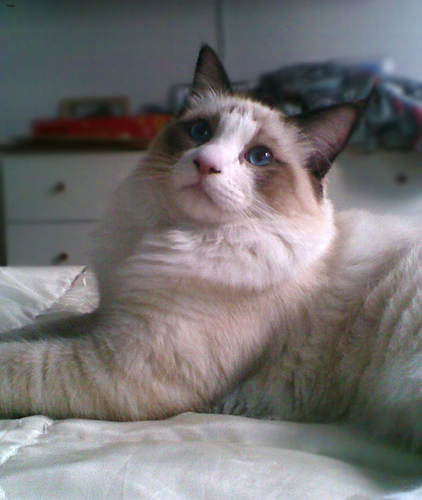
Animal: cat
Breed: Ragdoll